Roman Catholic Diocese of Shanghai

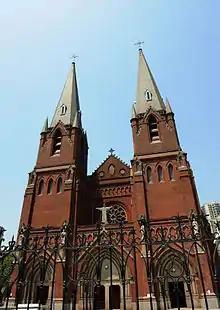
Saint Ignatius Cathedral

The Diocese of Shanghai is a Roman Catholic diocese in the municipality of Shanghai, China.